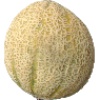
Label: cantaloupe